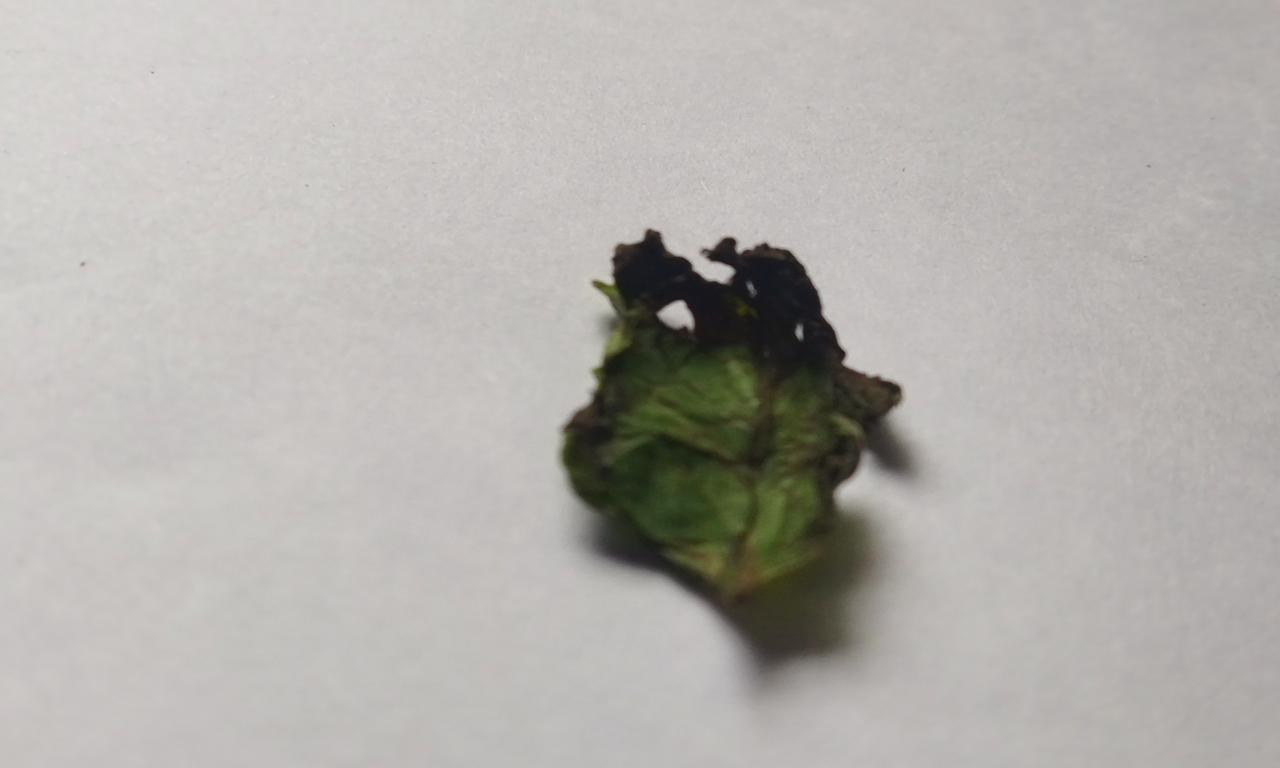
Label: Spoiled